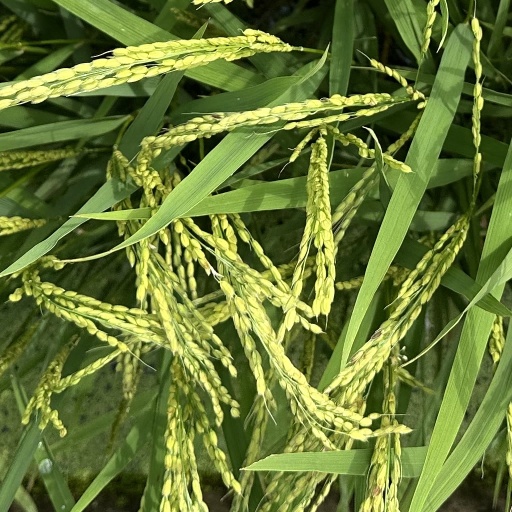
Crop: rice